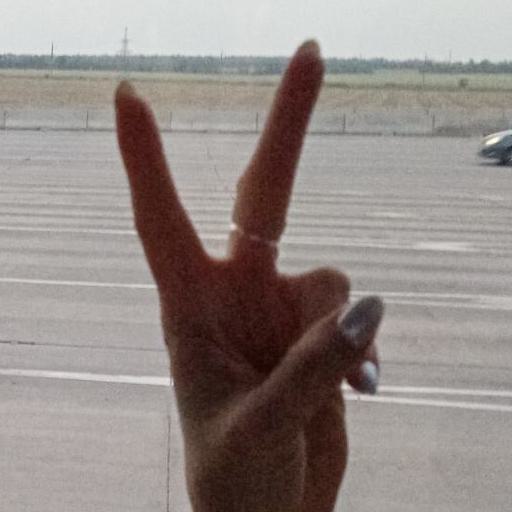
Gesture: peace